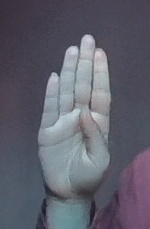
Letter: kaaf